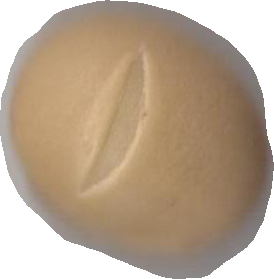
Variety: Dega